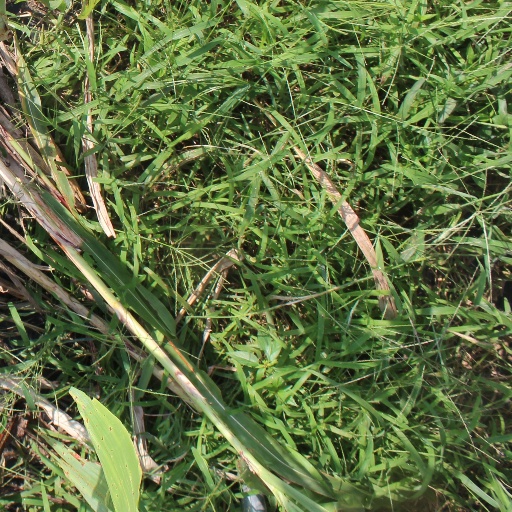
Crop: sorghum